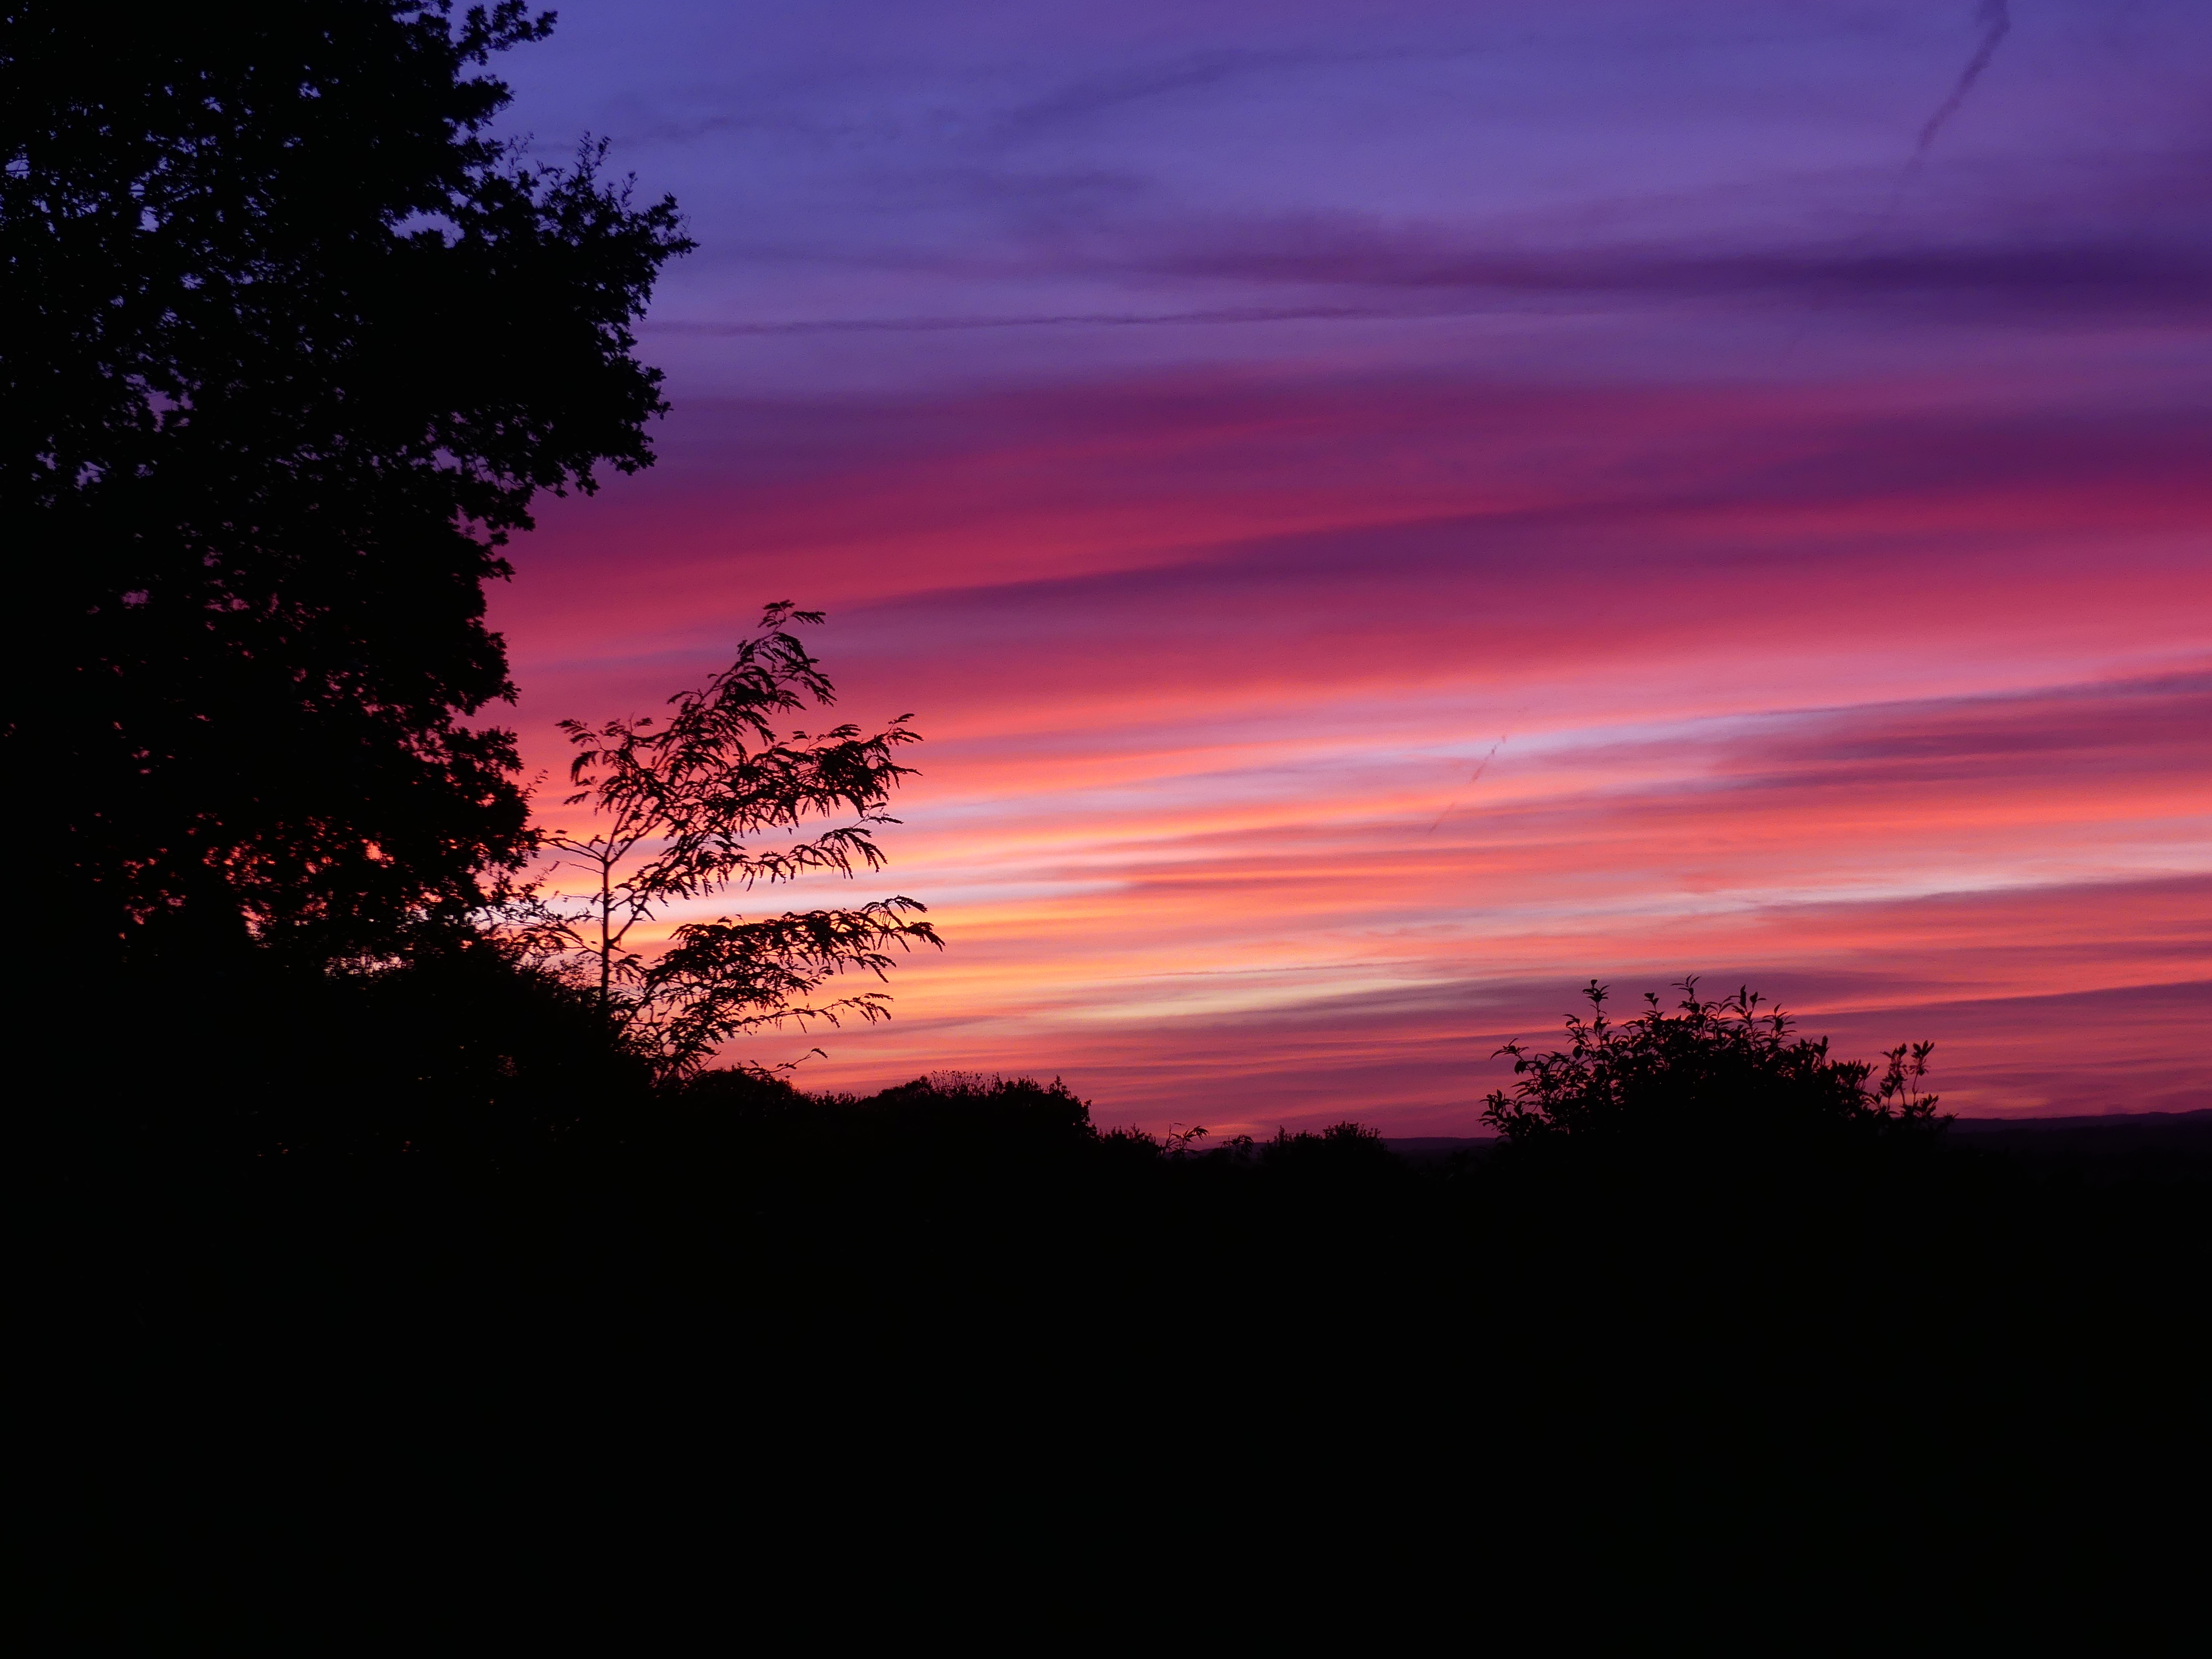
sky, cloud, sunset, trees, red sky at morning, afterglow, horizon, purple, natural landscape, dusk, sunrise, tree, evening, red, pink, violet, morning, atmospheric phenomenon, atmosphere, dawn, woody plant, branch, landscape, rural area, plant, sunlight, silhouette, celestial event, meteorological phenomenon, wildlife, night, magenta, darkness, Tints and shades, forest